Stokes' law

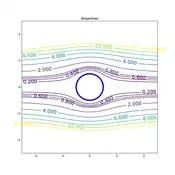
Streamlines of creeping flow past a sphere in a fluid. Isocontours of the "ψ" function (values in contour labels).

For the case of a sphere in a uniform far field flow, it is advantageous to use a cylindrical coordinate system . The –axis is through the centre of the sphere and aligned with the mean flow direction, while is the radius as measured perpendicular to the –axis. The origin is at the sphere centre. Because the flow is axisymmetric around the –axis, it is independent of the azimuth .